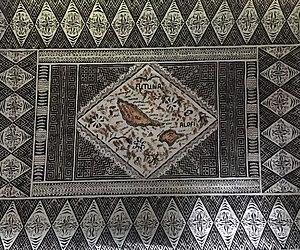
Les femmes de Futuna fabriquent de réelles œuvres d'art dont elles ont le secret de fabrication, dont la fabrication de l'encre.
Le tapa est un tissu d'écorce, une étoffe végétale obtenue par la technique de l'écorce battue, fabriquée dans les îles du Pacifique.